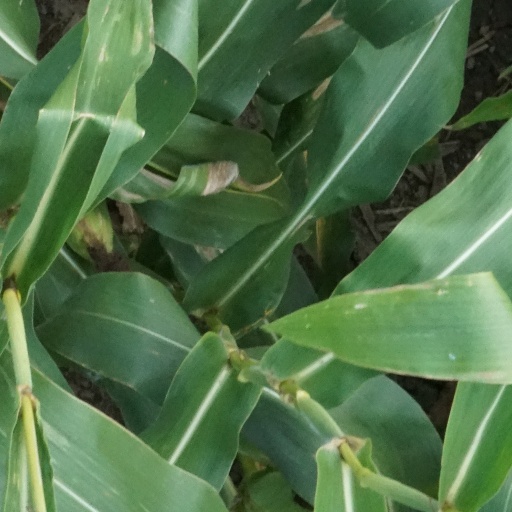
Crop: maize; corn